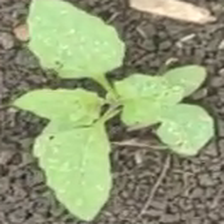
Weed species: Lamber_Quarter_plant(Chenopodium )